Stop Me Here

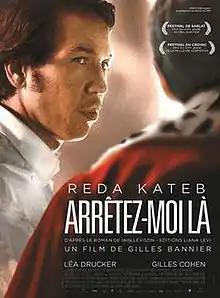
Theatrical release poster

Stop Me Here (original title: Arrêtez-moi là) is a 2015 French thriller-drama film directed by Gilles Bannier.